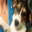
Label: dog